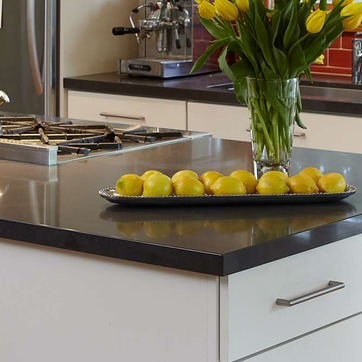
Material: food